Joseph Loth Company Building

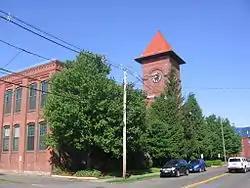
building on May 18, 2012

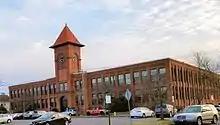
Clocktower Close, 25 Grand St., Norwalk CT

The Joseph Loth Company Building is a historic industrial building at 25 Grand Street in Norwalk, Connecticut. It is a two-story brick Romanesque Revival structure with a four-story clock tower. The rear of the building has been altered by the addition of modern concrete sections in the 1950s. Built in 1903, it is a well-preserved example of industrial architecture of the period, and is a local landmark.